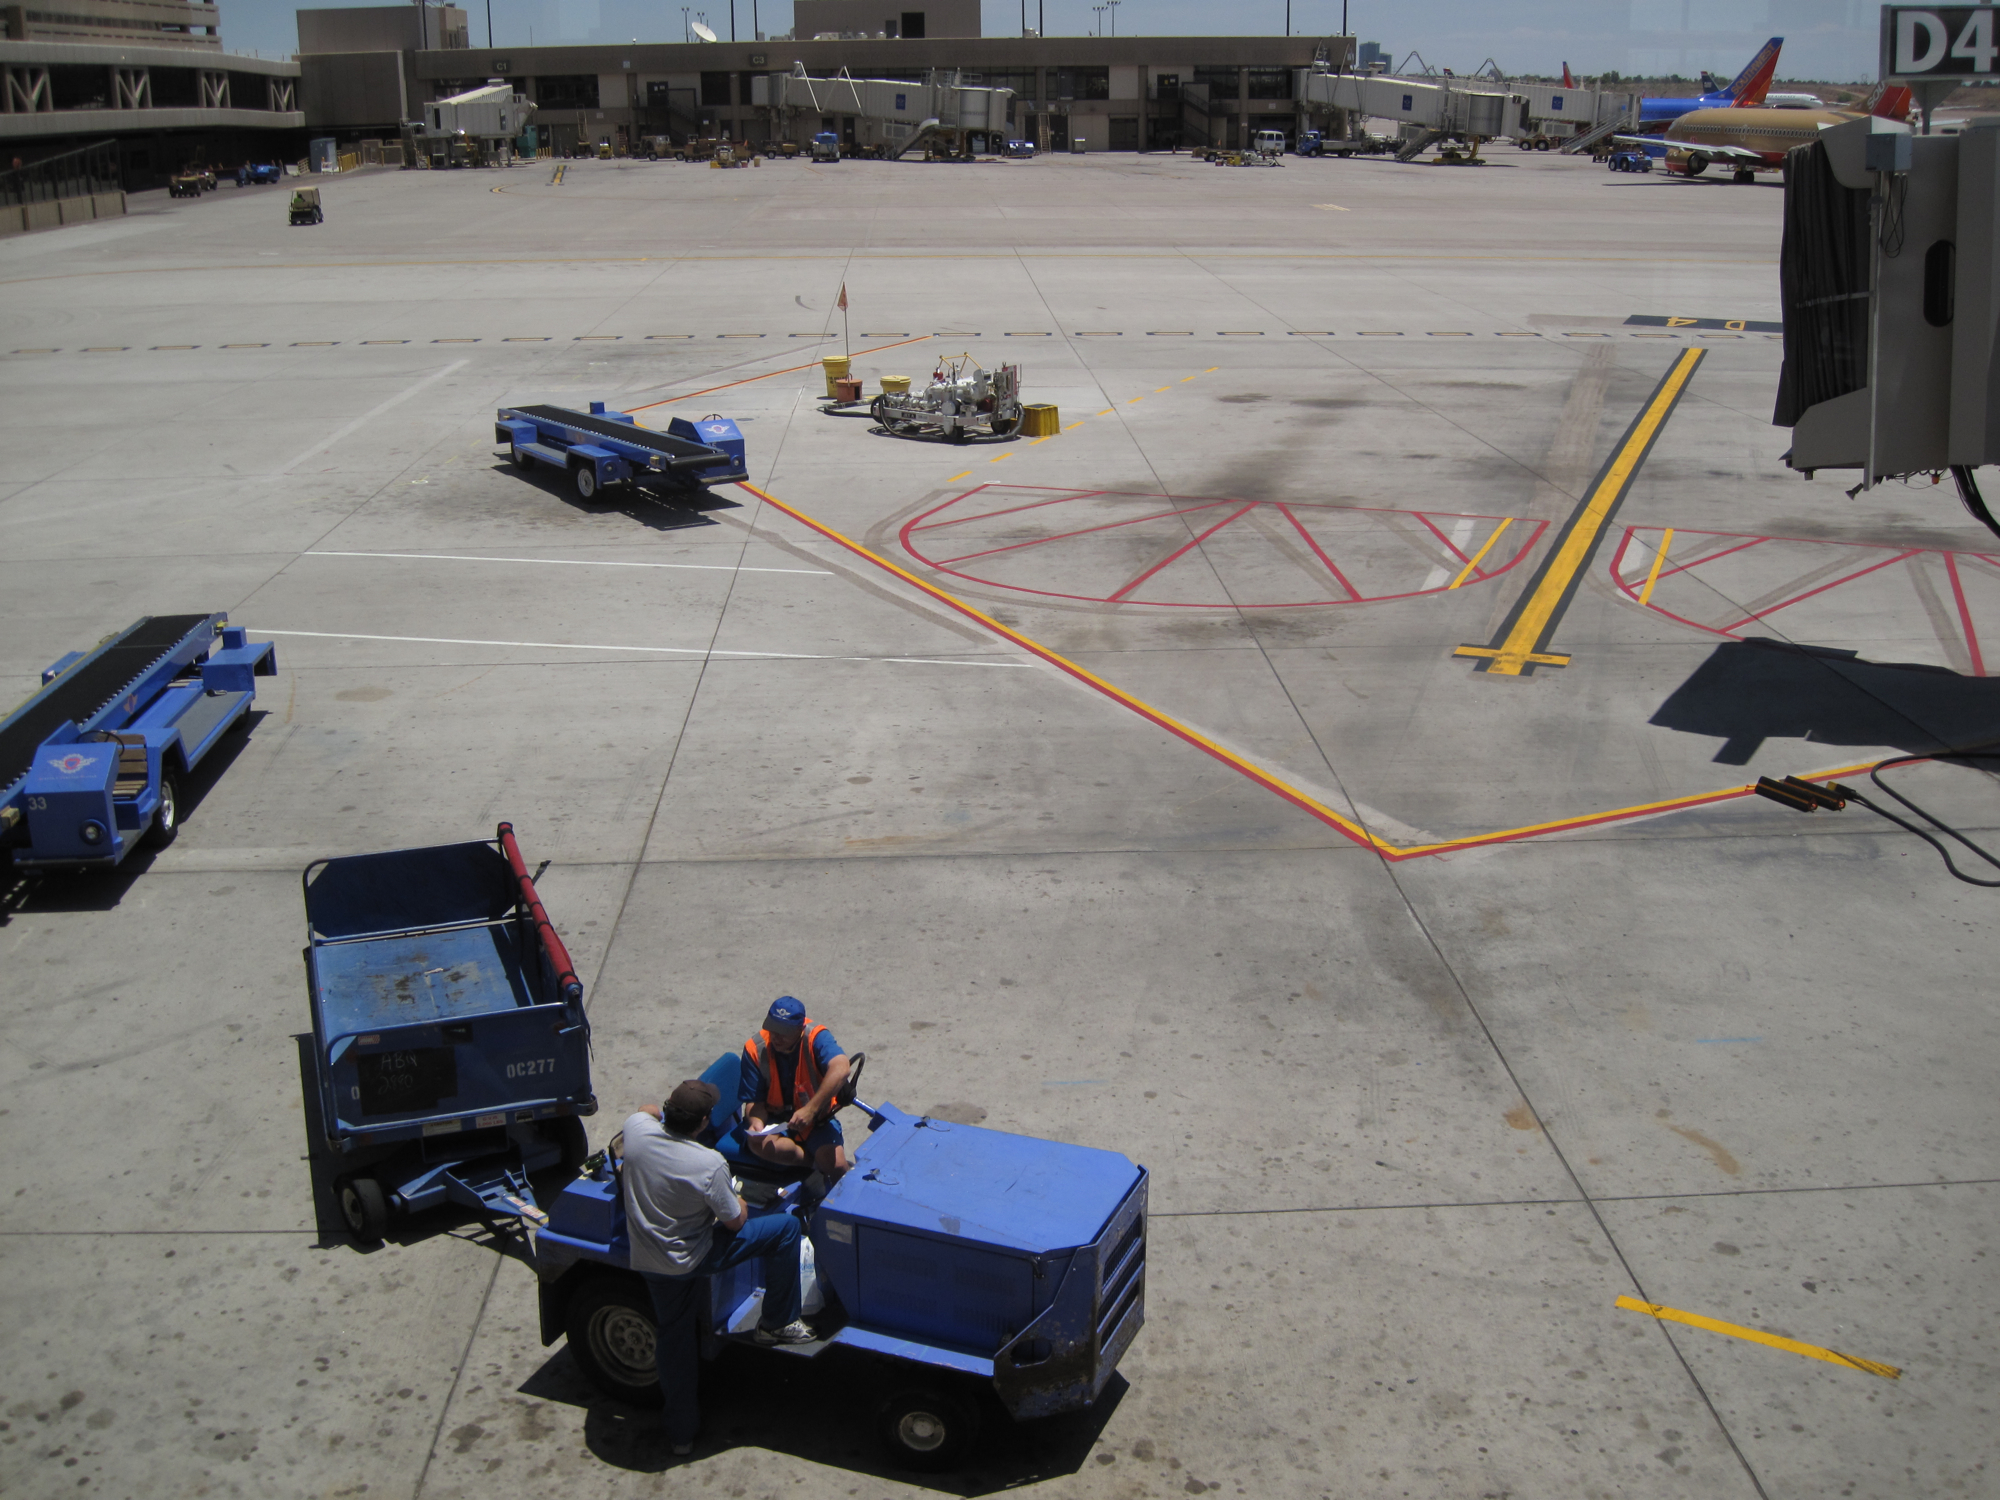
asphalt, vehicle, race track, sport venue